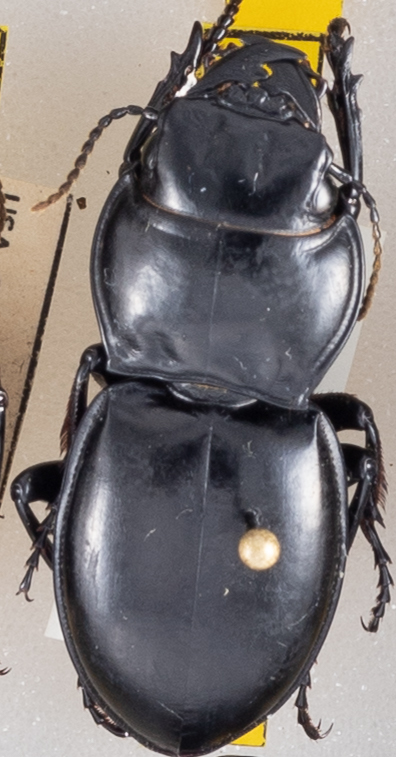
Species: Pasimachus californicus
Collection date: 2022-06-29
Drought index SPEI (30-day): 0.24
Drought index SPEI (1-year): -1.13
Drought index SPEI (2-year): -0.9